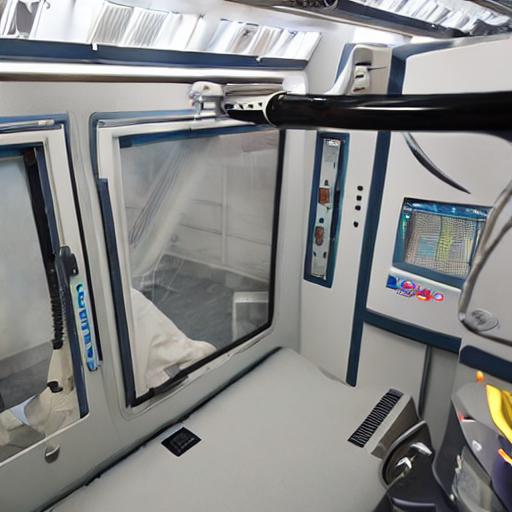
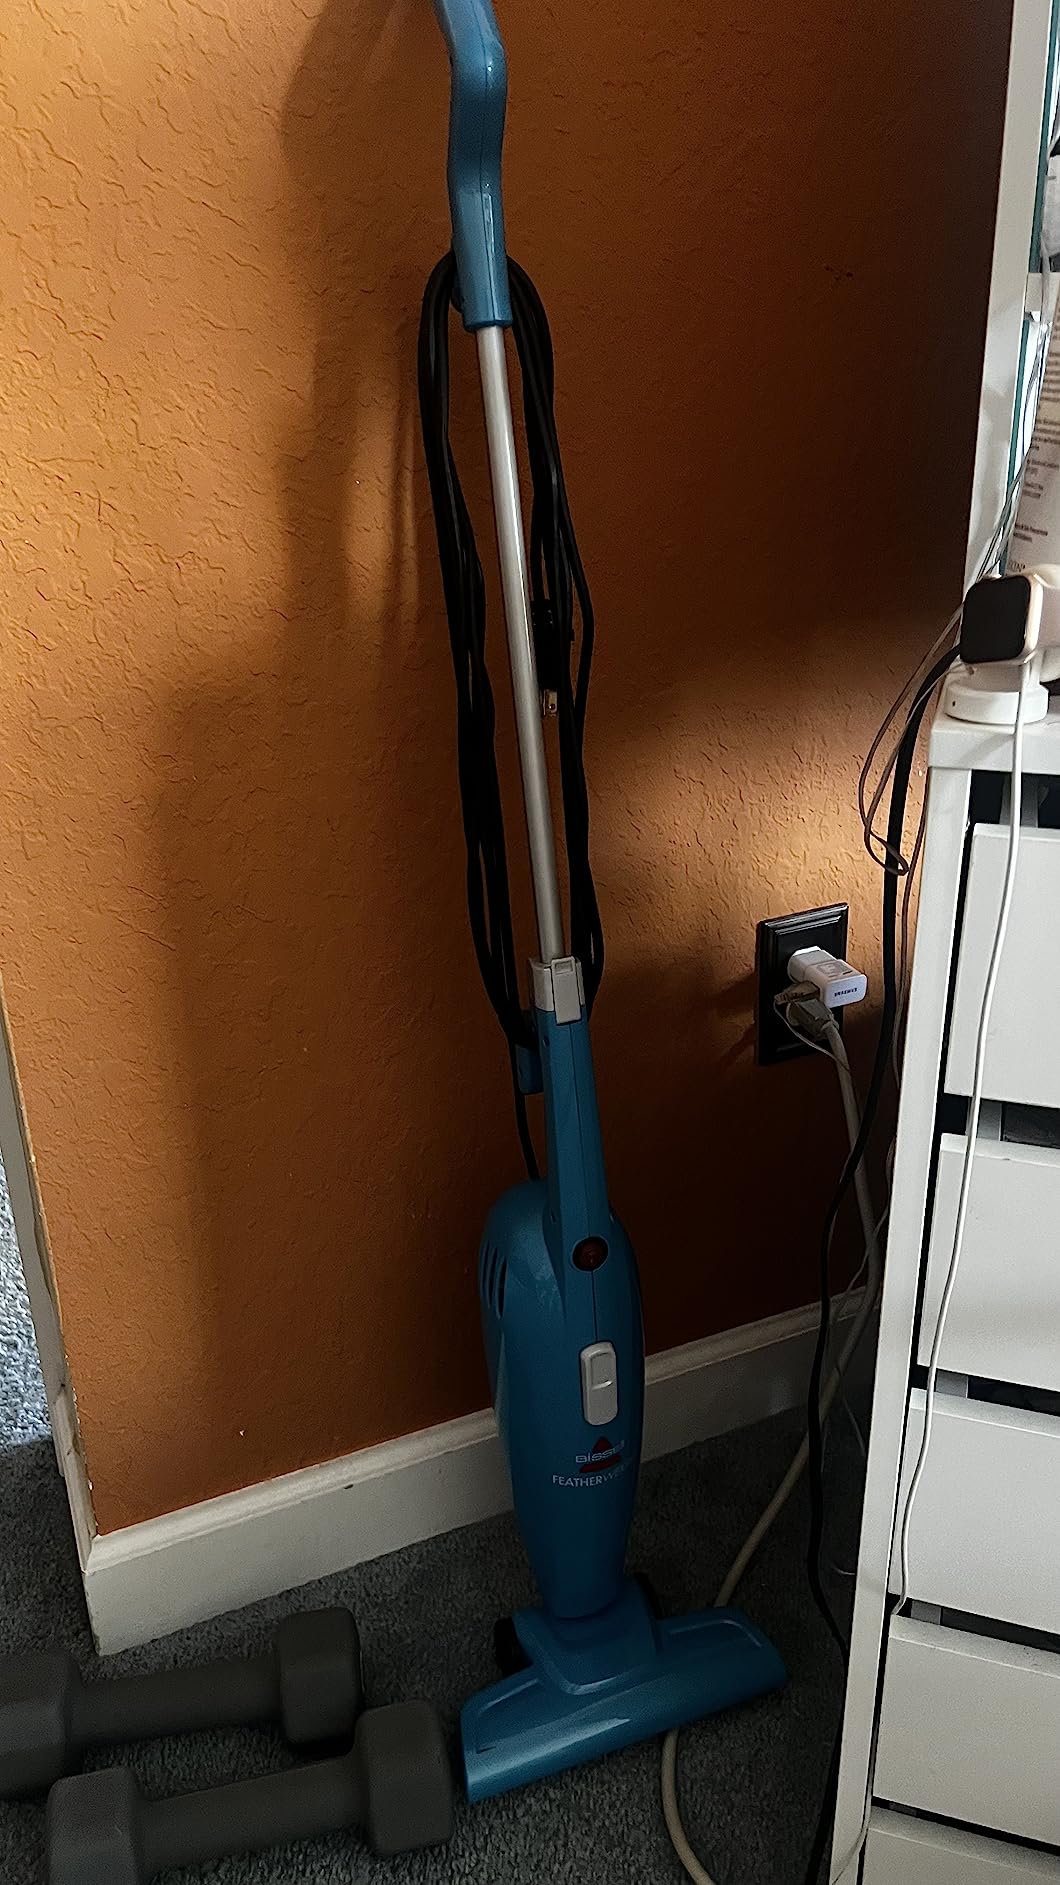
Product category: items_vacuum
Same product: no